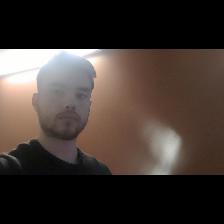
Label: Human